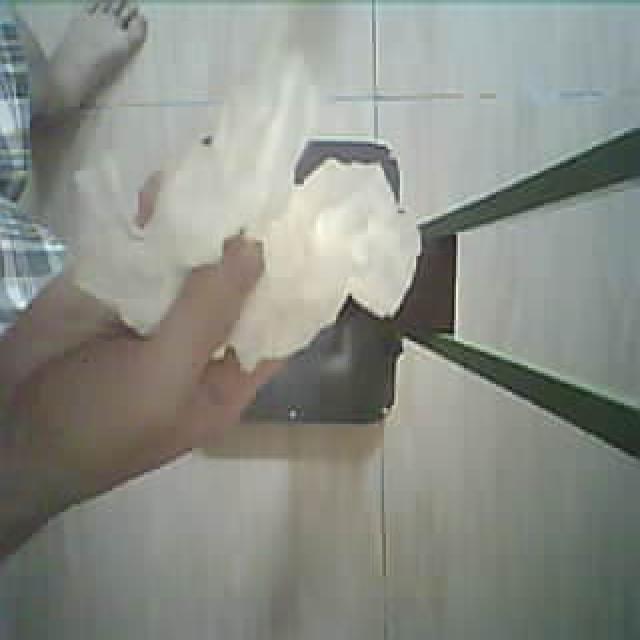
Label: tissues